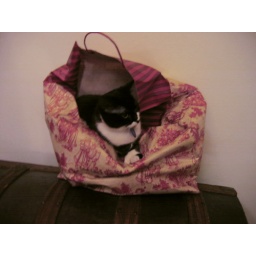
cat in a bag